Alicia Munroe

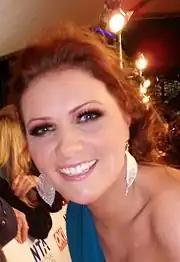
Chelsea Halfpenny was cast in the role of Alicia.

Alicia was previewed to viewers through a show trailer released on the show's official website on 15 July 2015. It featured a clip of Halfpenny wearing doctor's scrubs. Halfpenny confirmed her casting in August 2015 via "Twitter", expressing her delight at joining the series. She revealed her first episode would air on 19 September 2015.